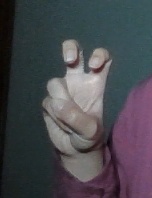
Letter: toot